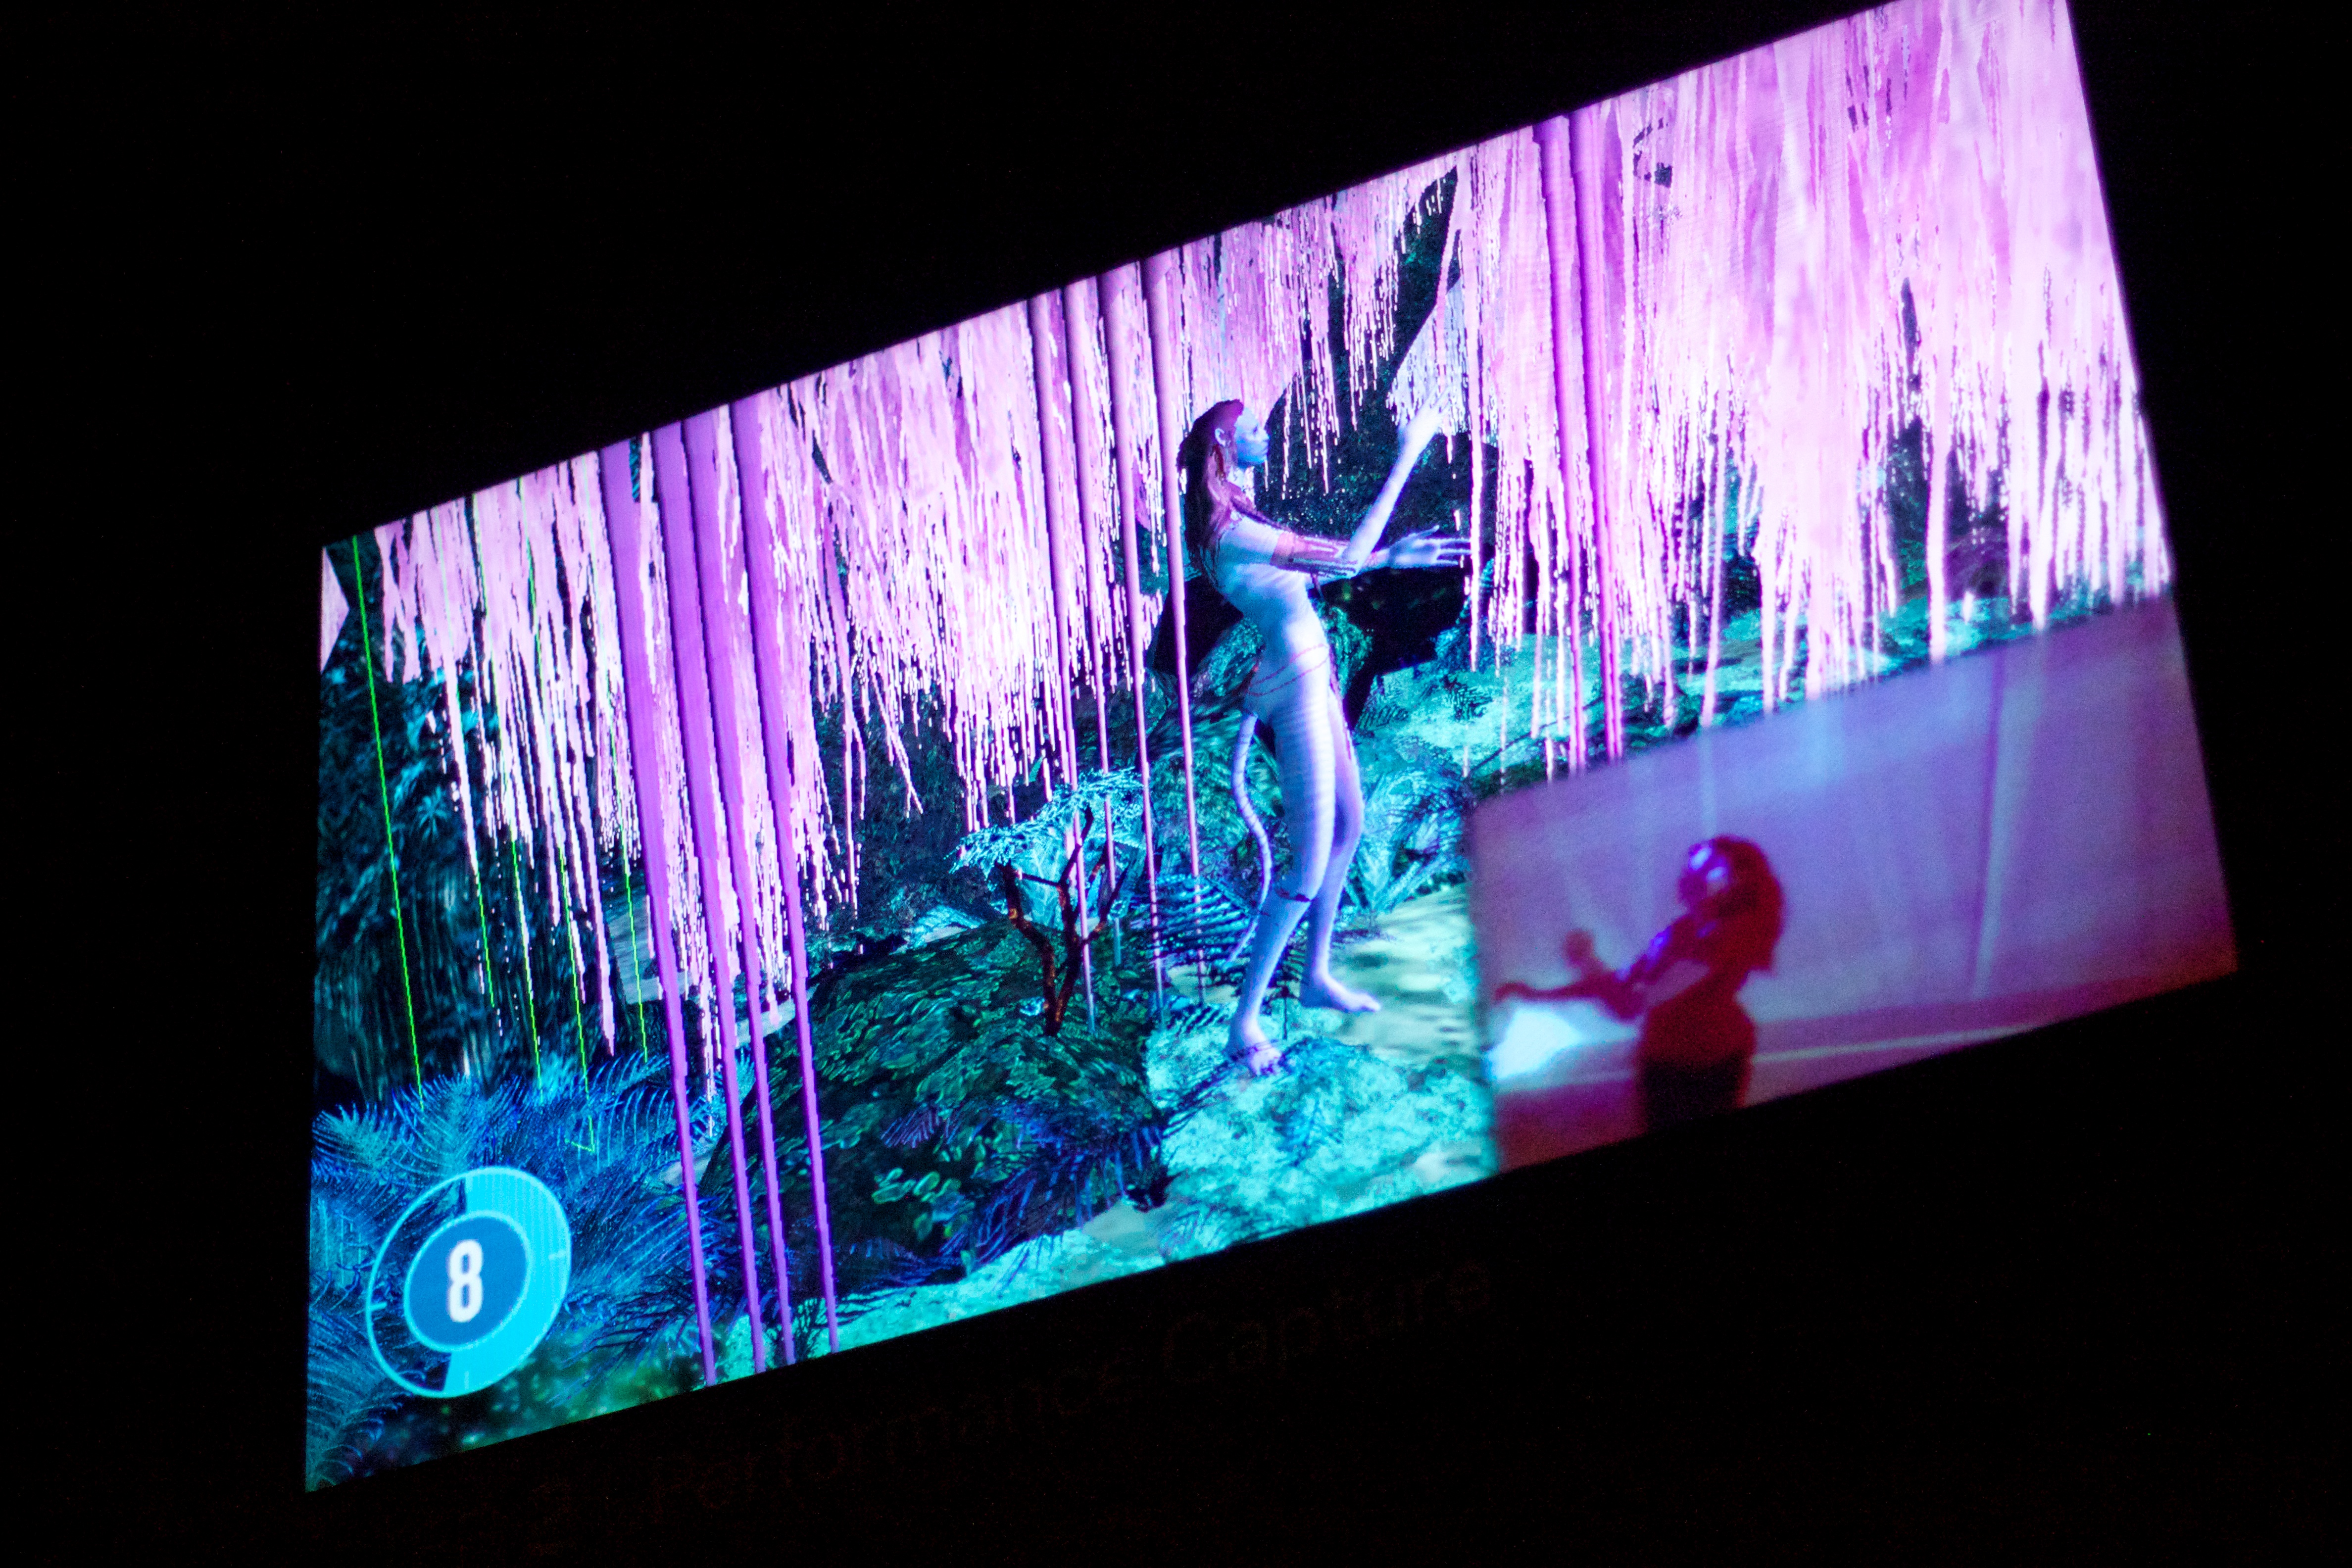
light, night, color, blue, washington, art, stage, image, odyssey, screenshot, modern art, display window, display device, flat panel display